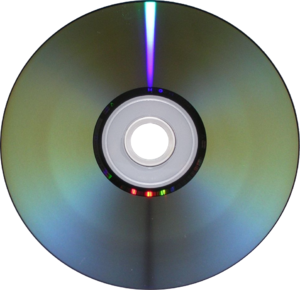
Dessous d'un DVD (sur fond transparent) Frysk: DVD/dûbelskiif (Unterkant)
Le DVD, sigle de l'anglais Digital Versatile Disc, est un disque optique utilisé pour la sauvegarde et le stockage de données sous forme numérique. Créé en décembre 1995, il représente le format vidéo numérique le plus répandu dans le monde, successeur de la vidéocassette, du Laserdisc et du Video CD. Le format successeur du DVD Vidéo, adapté aux signaux TVHD, est le disque Blu-ray.
Les DVD enregistrables sont des disques optiques, de type DVD, inscriptibles une seule fois. Grâce à leur capacité de stockage nettement plus importante, ils se présentent comme les successeurs du CD-R. Suivant leur format — DVD-R ou DVD-RW —, ils sont enregistrables en une ou plusieurs fois.
Le Tour de France 88 est un album live de France Gall sorti en 1988. Il s'est vendu à plus de 300 000 exemplaires en France.